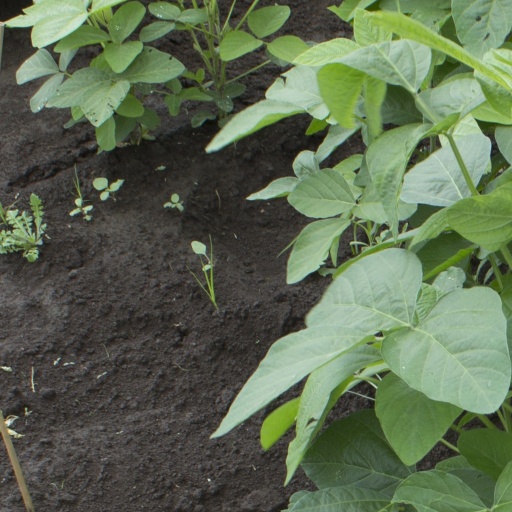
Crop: soybean